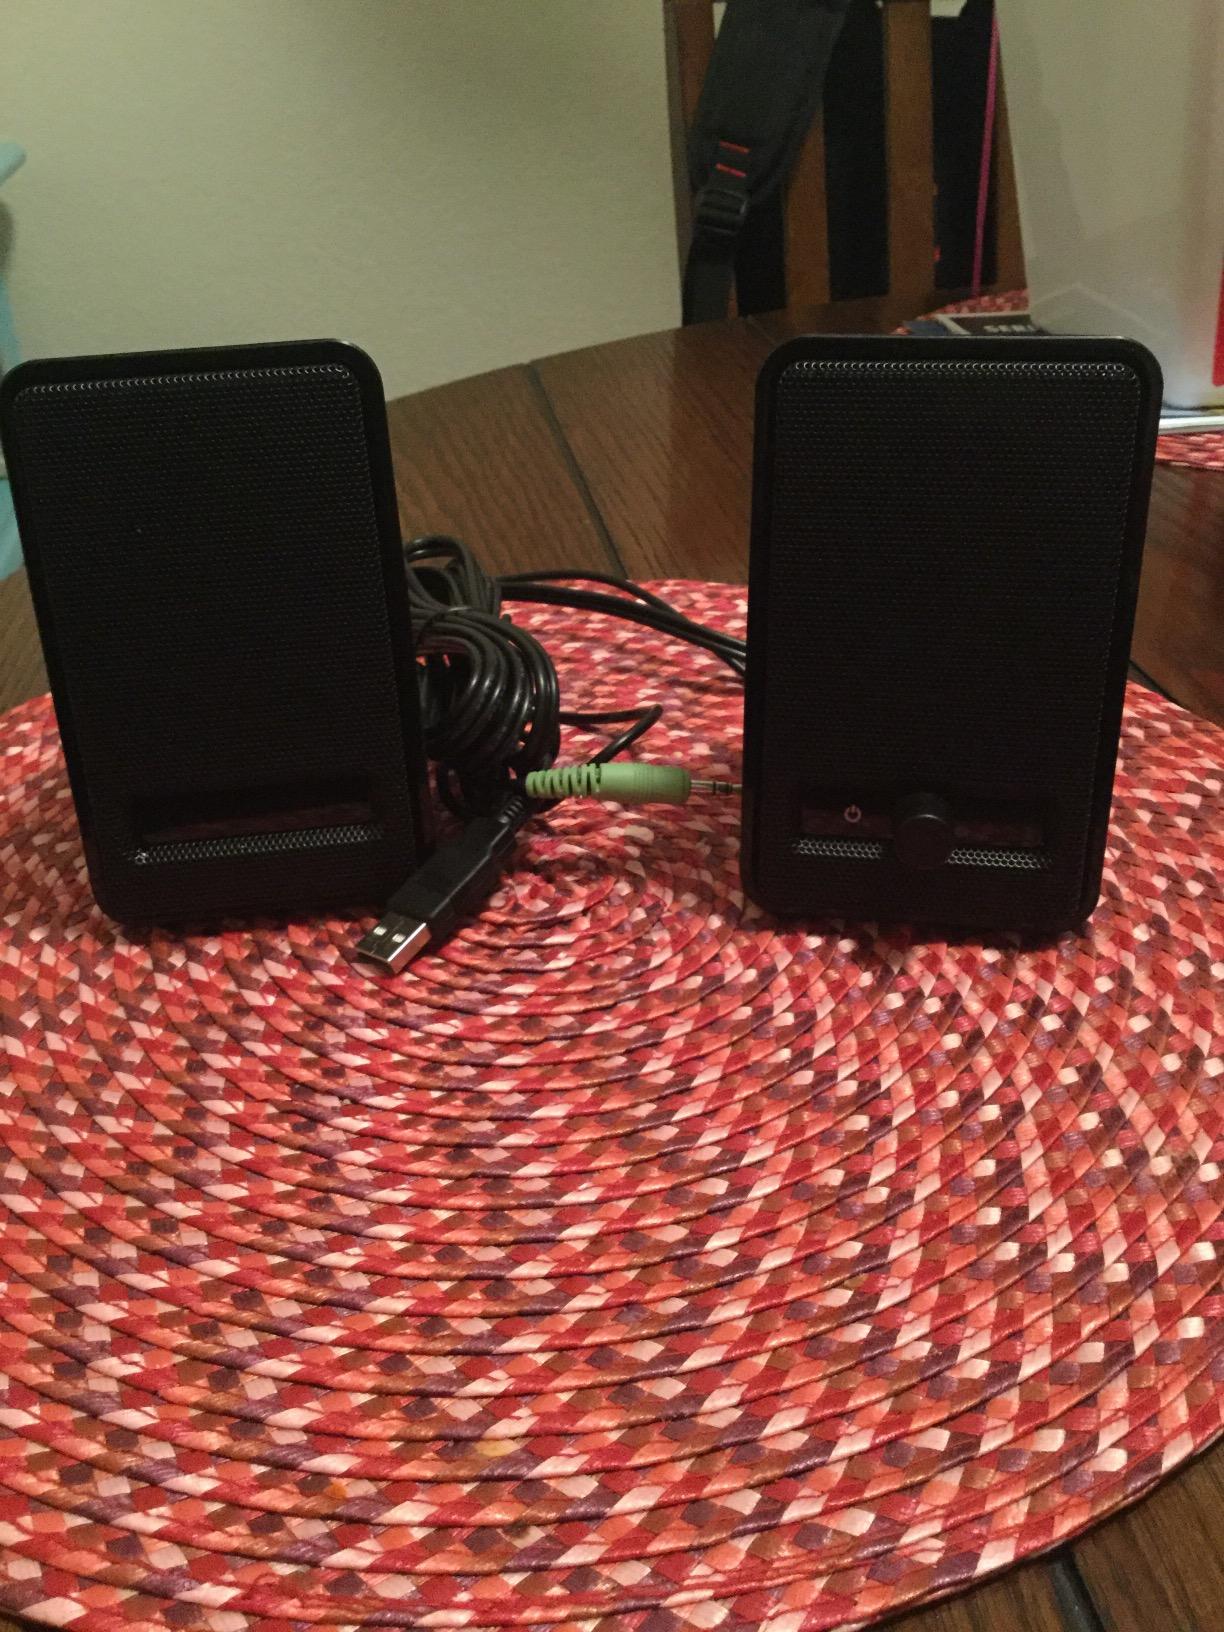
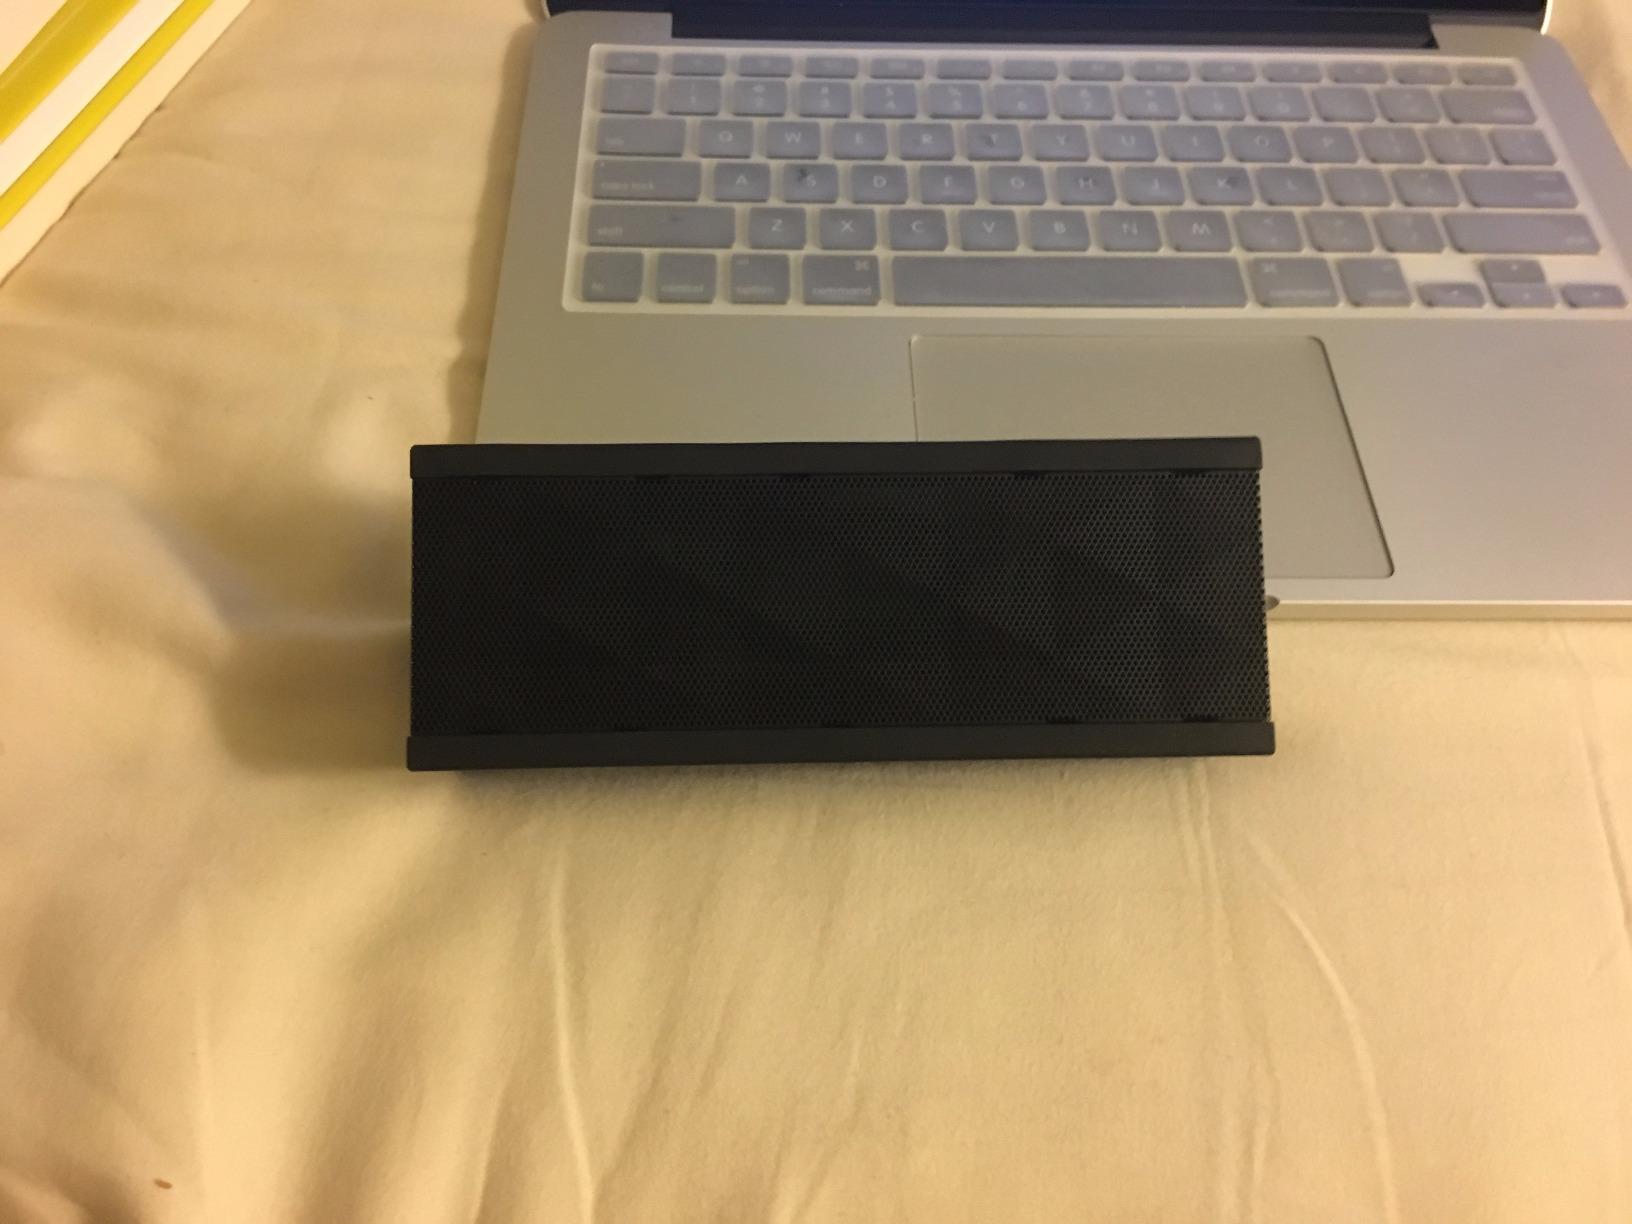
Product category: speaker
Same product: no